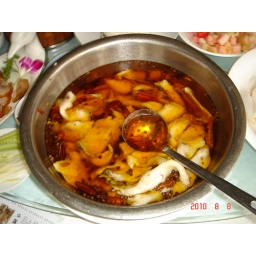
cut a grass fish into pieces and then boil them in hot pepper water , really nice